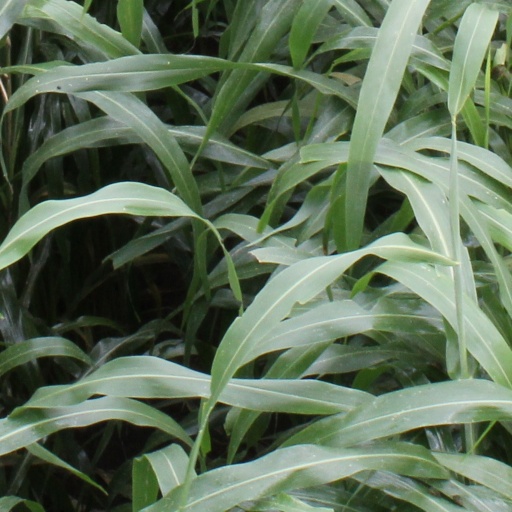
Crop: sorghum